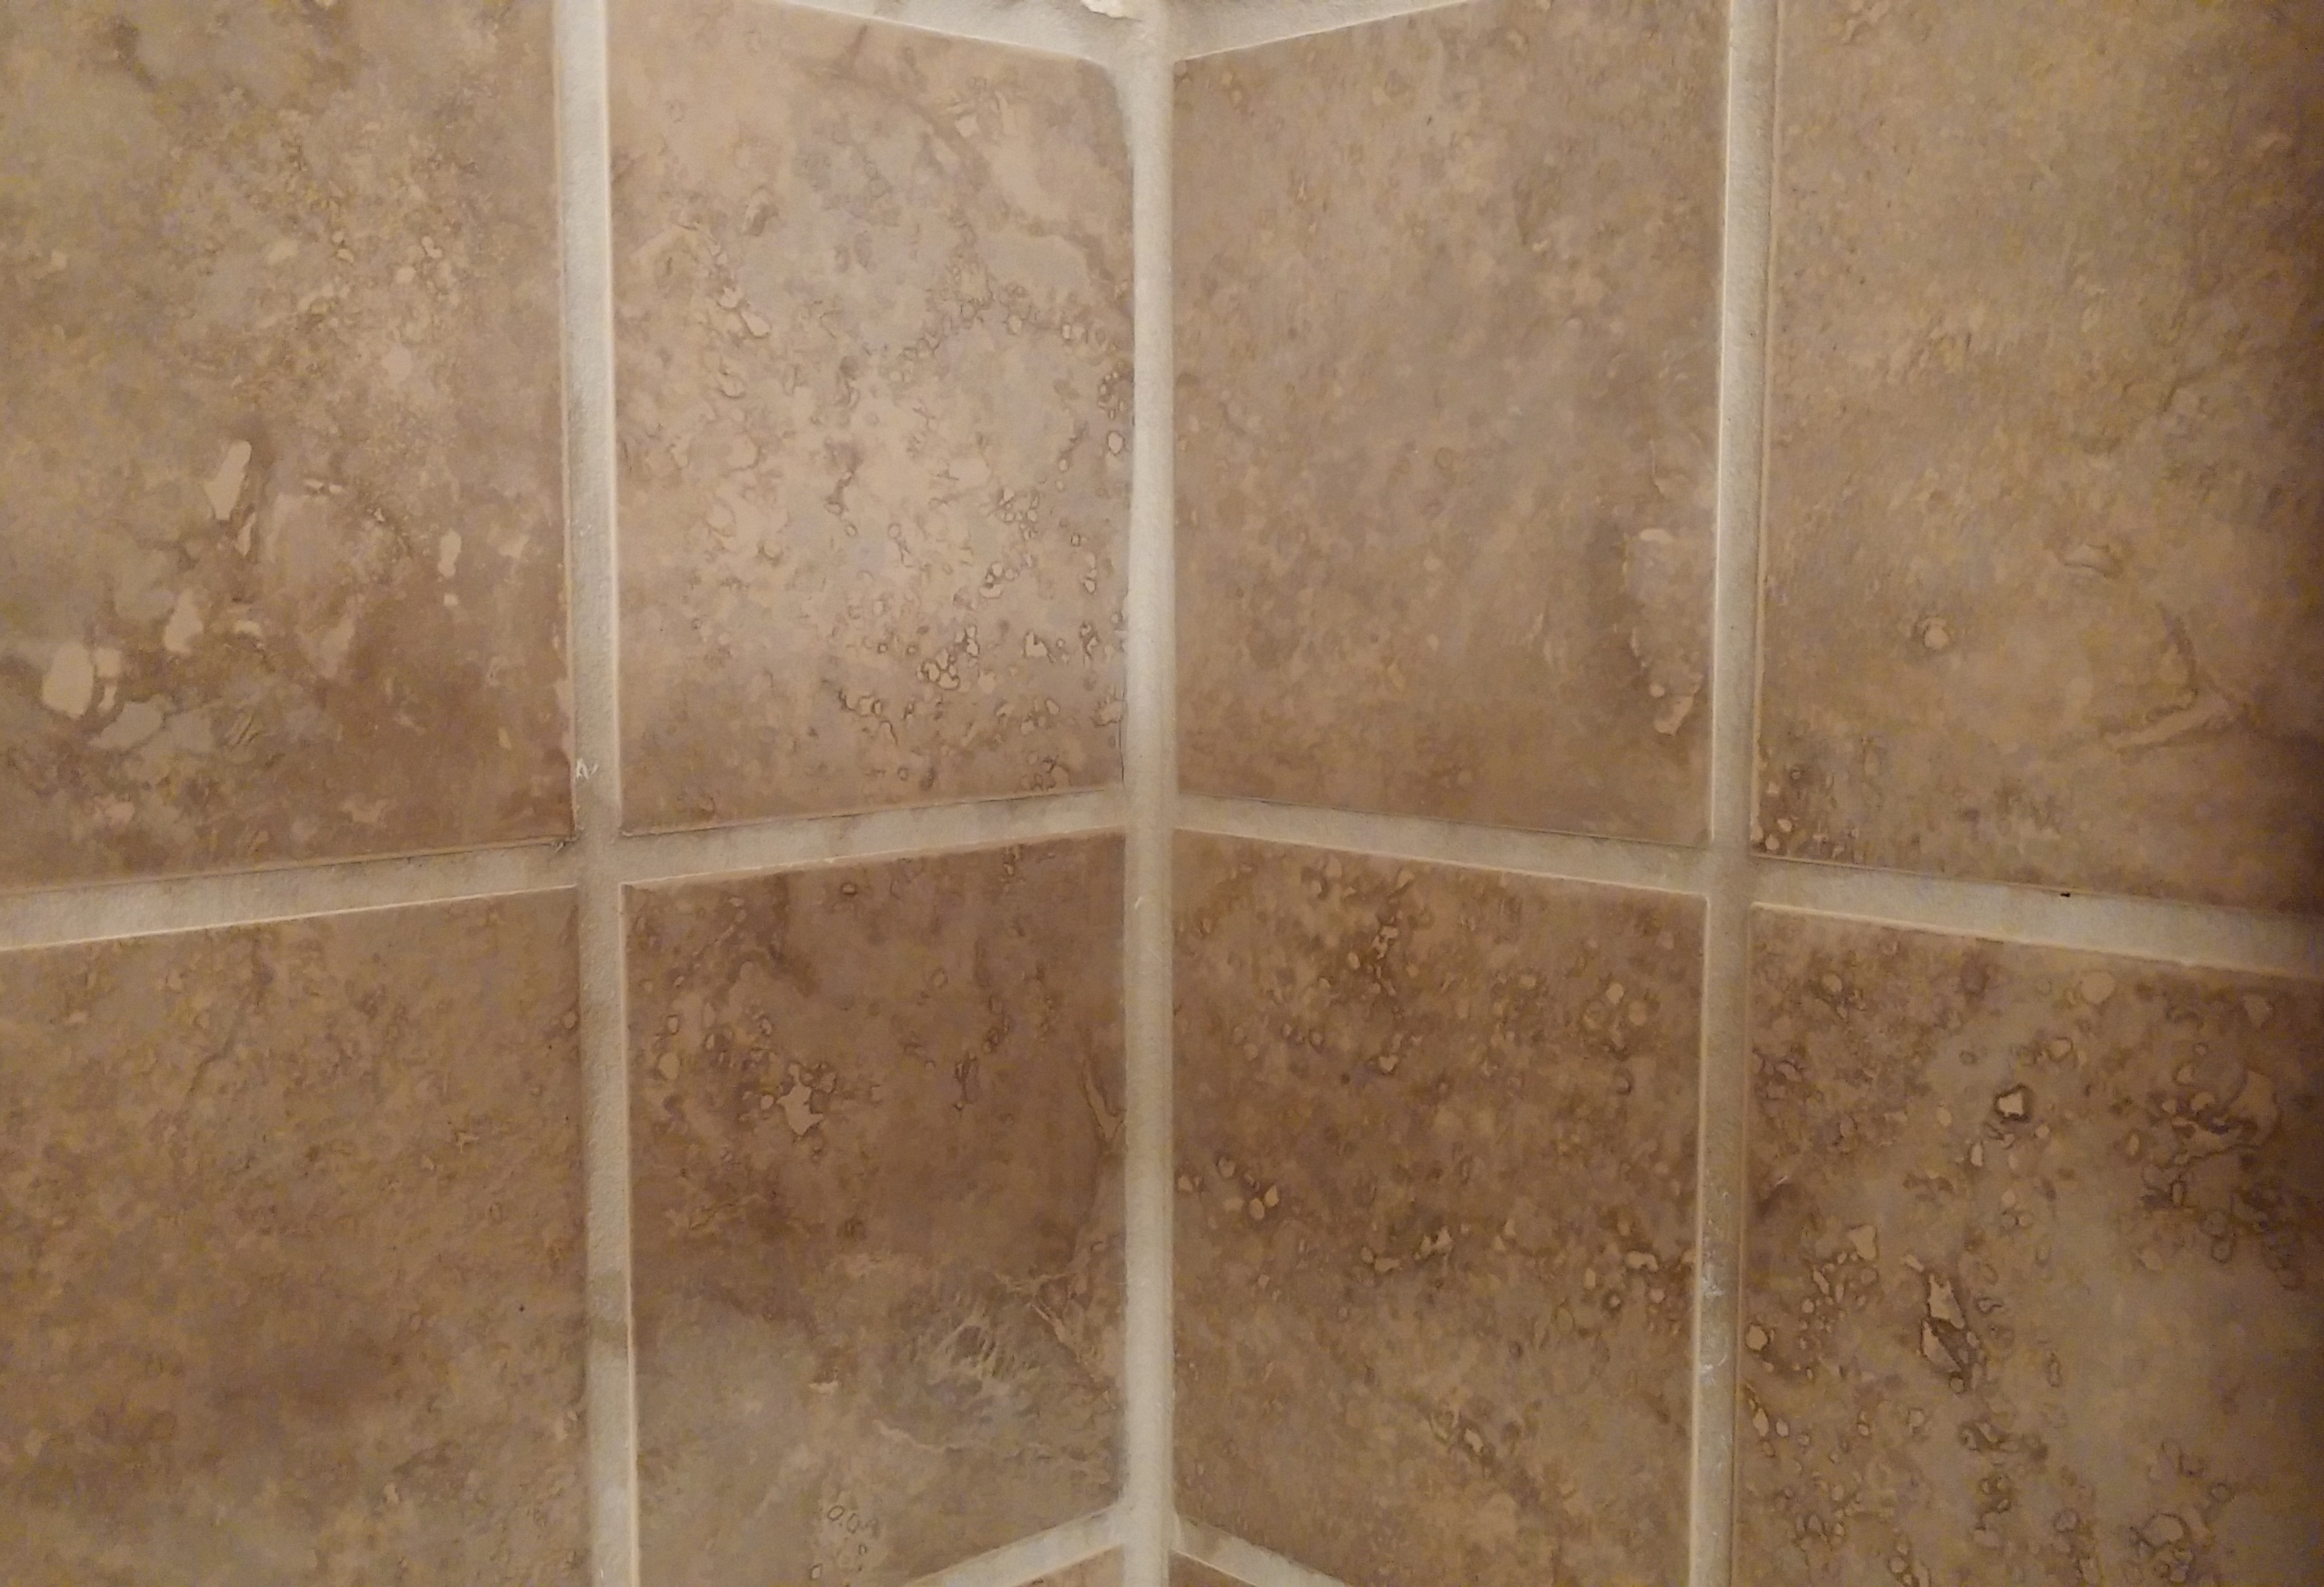
texture, floor, wall, ceiling, pattern, square, tile, room, bathroom, corner, hardwood, tiles, shower, flooring, tiling, grout, plumbing fixture